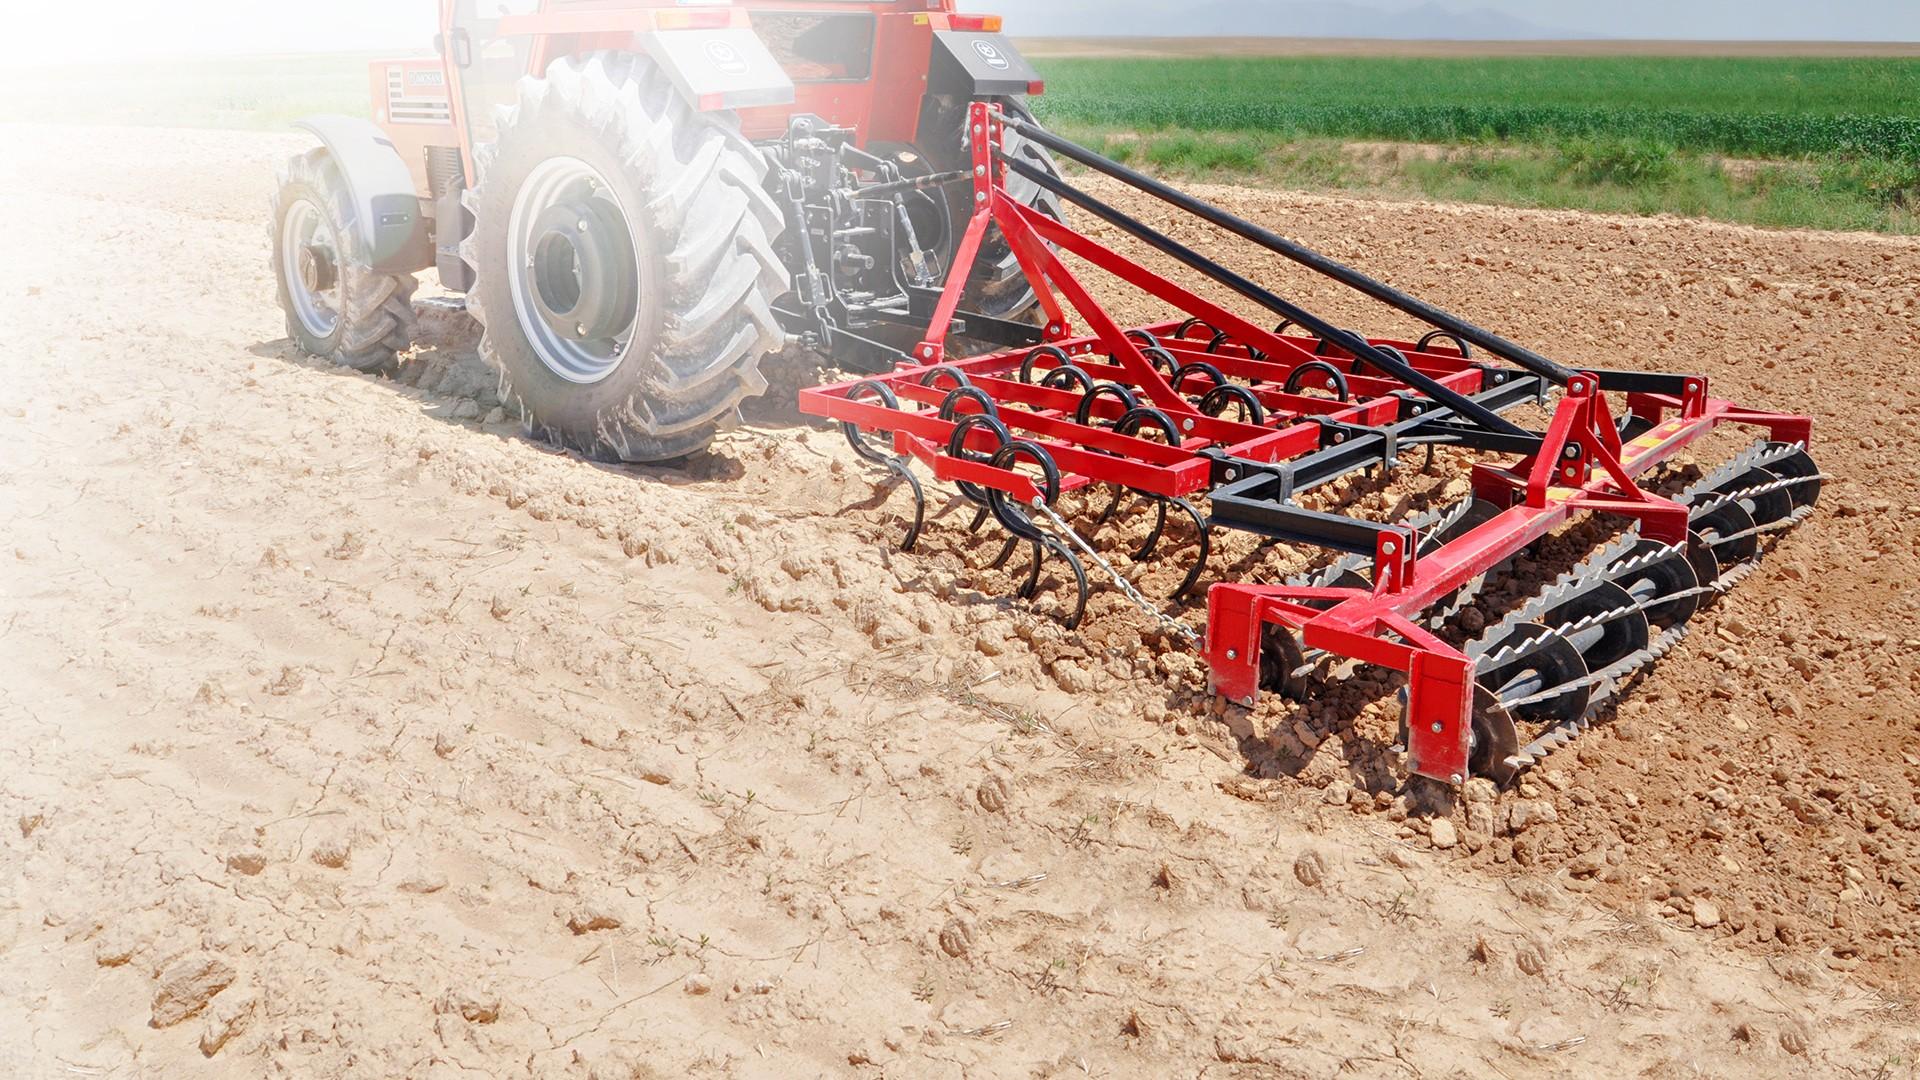
Katikati ya shamba kubwa mashine ya kisasa ya kilimo aina ya trekta inaendelea kulima na kutifua udongo, ili kuhakikisha unachanganyika vizuri na mbolea ya samadi iliyomwagwa juu yake .